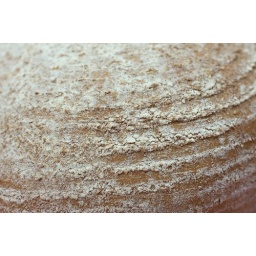
white rye and wholemeal risen in a proofing basket. I'm eating it now!